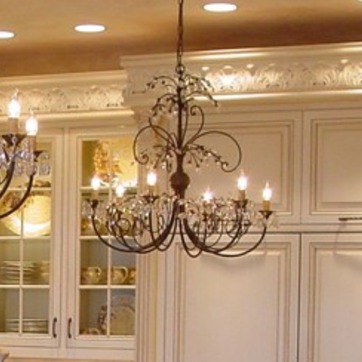
Material: metal